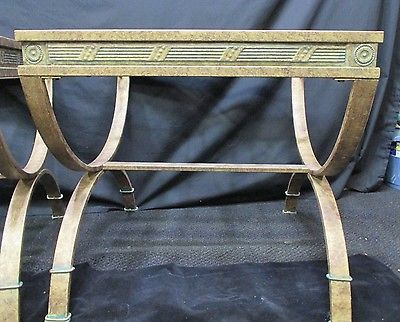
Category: table